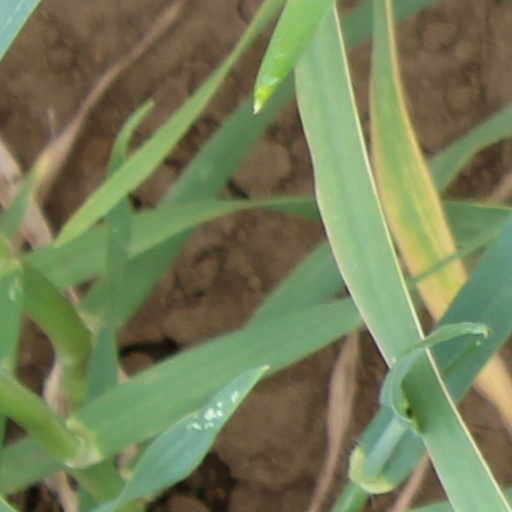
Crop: wheat